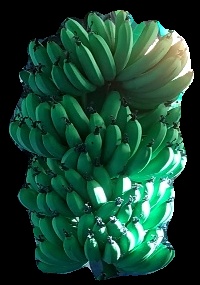
Variety: pachbale
Grade: grade1